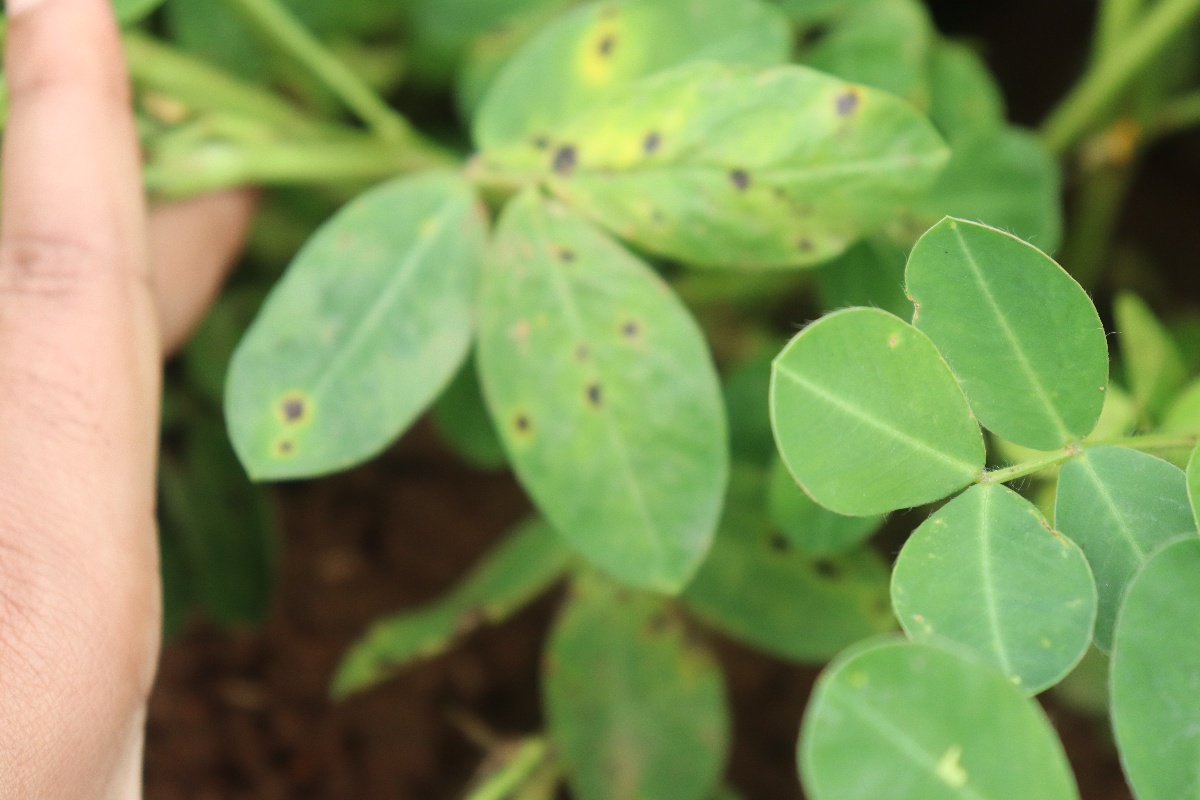
Label: early_leaf_spot